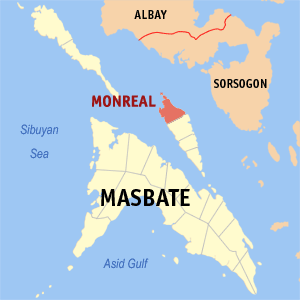
Monreal est une localité de la province de Masbate, aux Philippines. En 2015, elle compte 26 614 habitants.